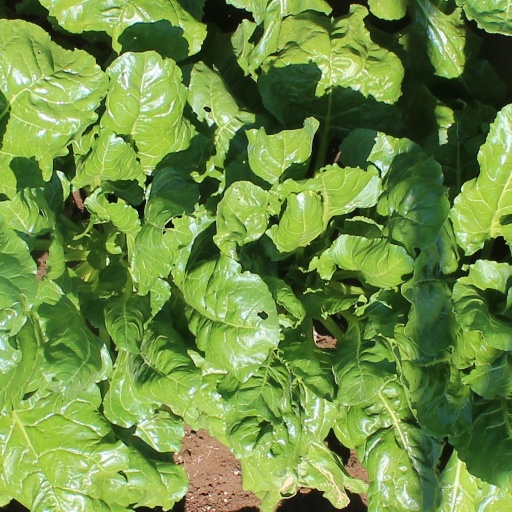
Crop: sugar beet